The Antique (2014 film)

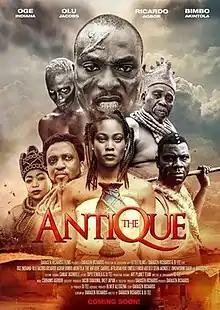
Film poster

The Antique is a 2014 Nigerian drama film directed by Darasen Richards and DJ Tee. It stars Olu Jacobs, Bimbo Akintola, Gabriel Afolayan, Ricardo Agbor, Seun Akindele and Funsho Adeolu.